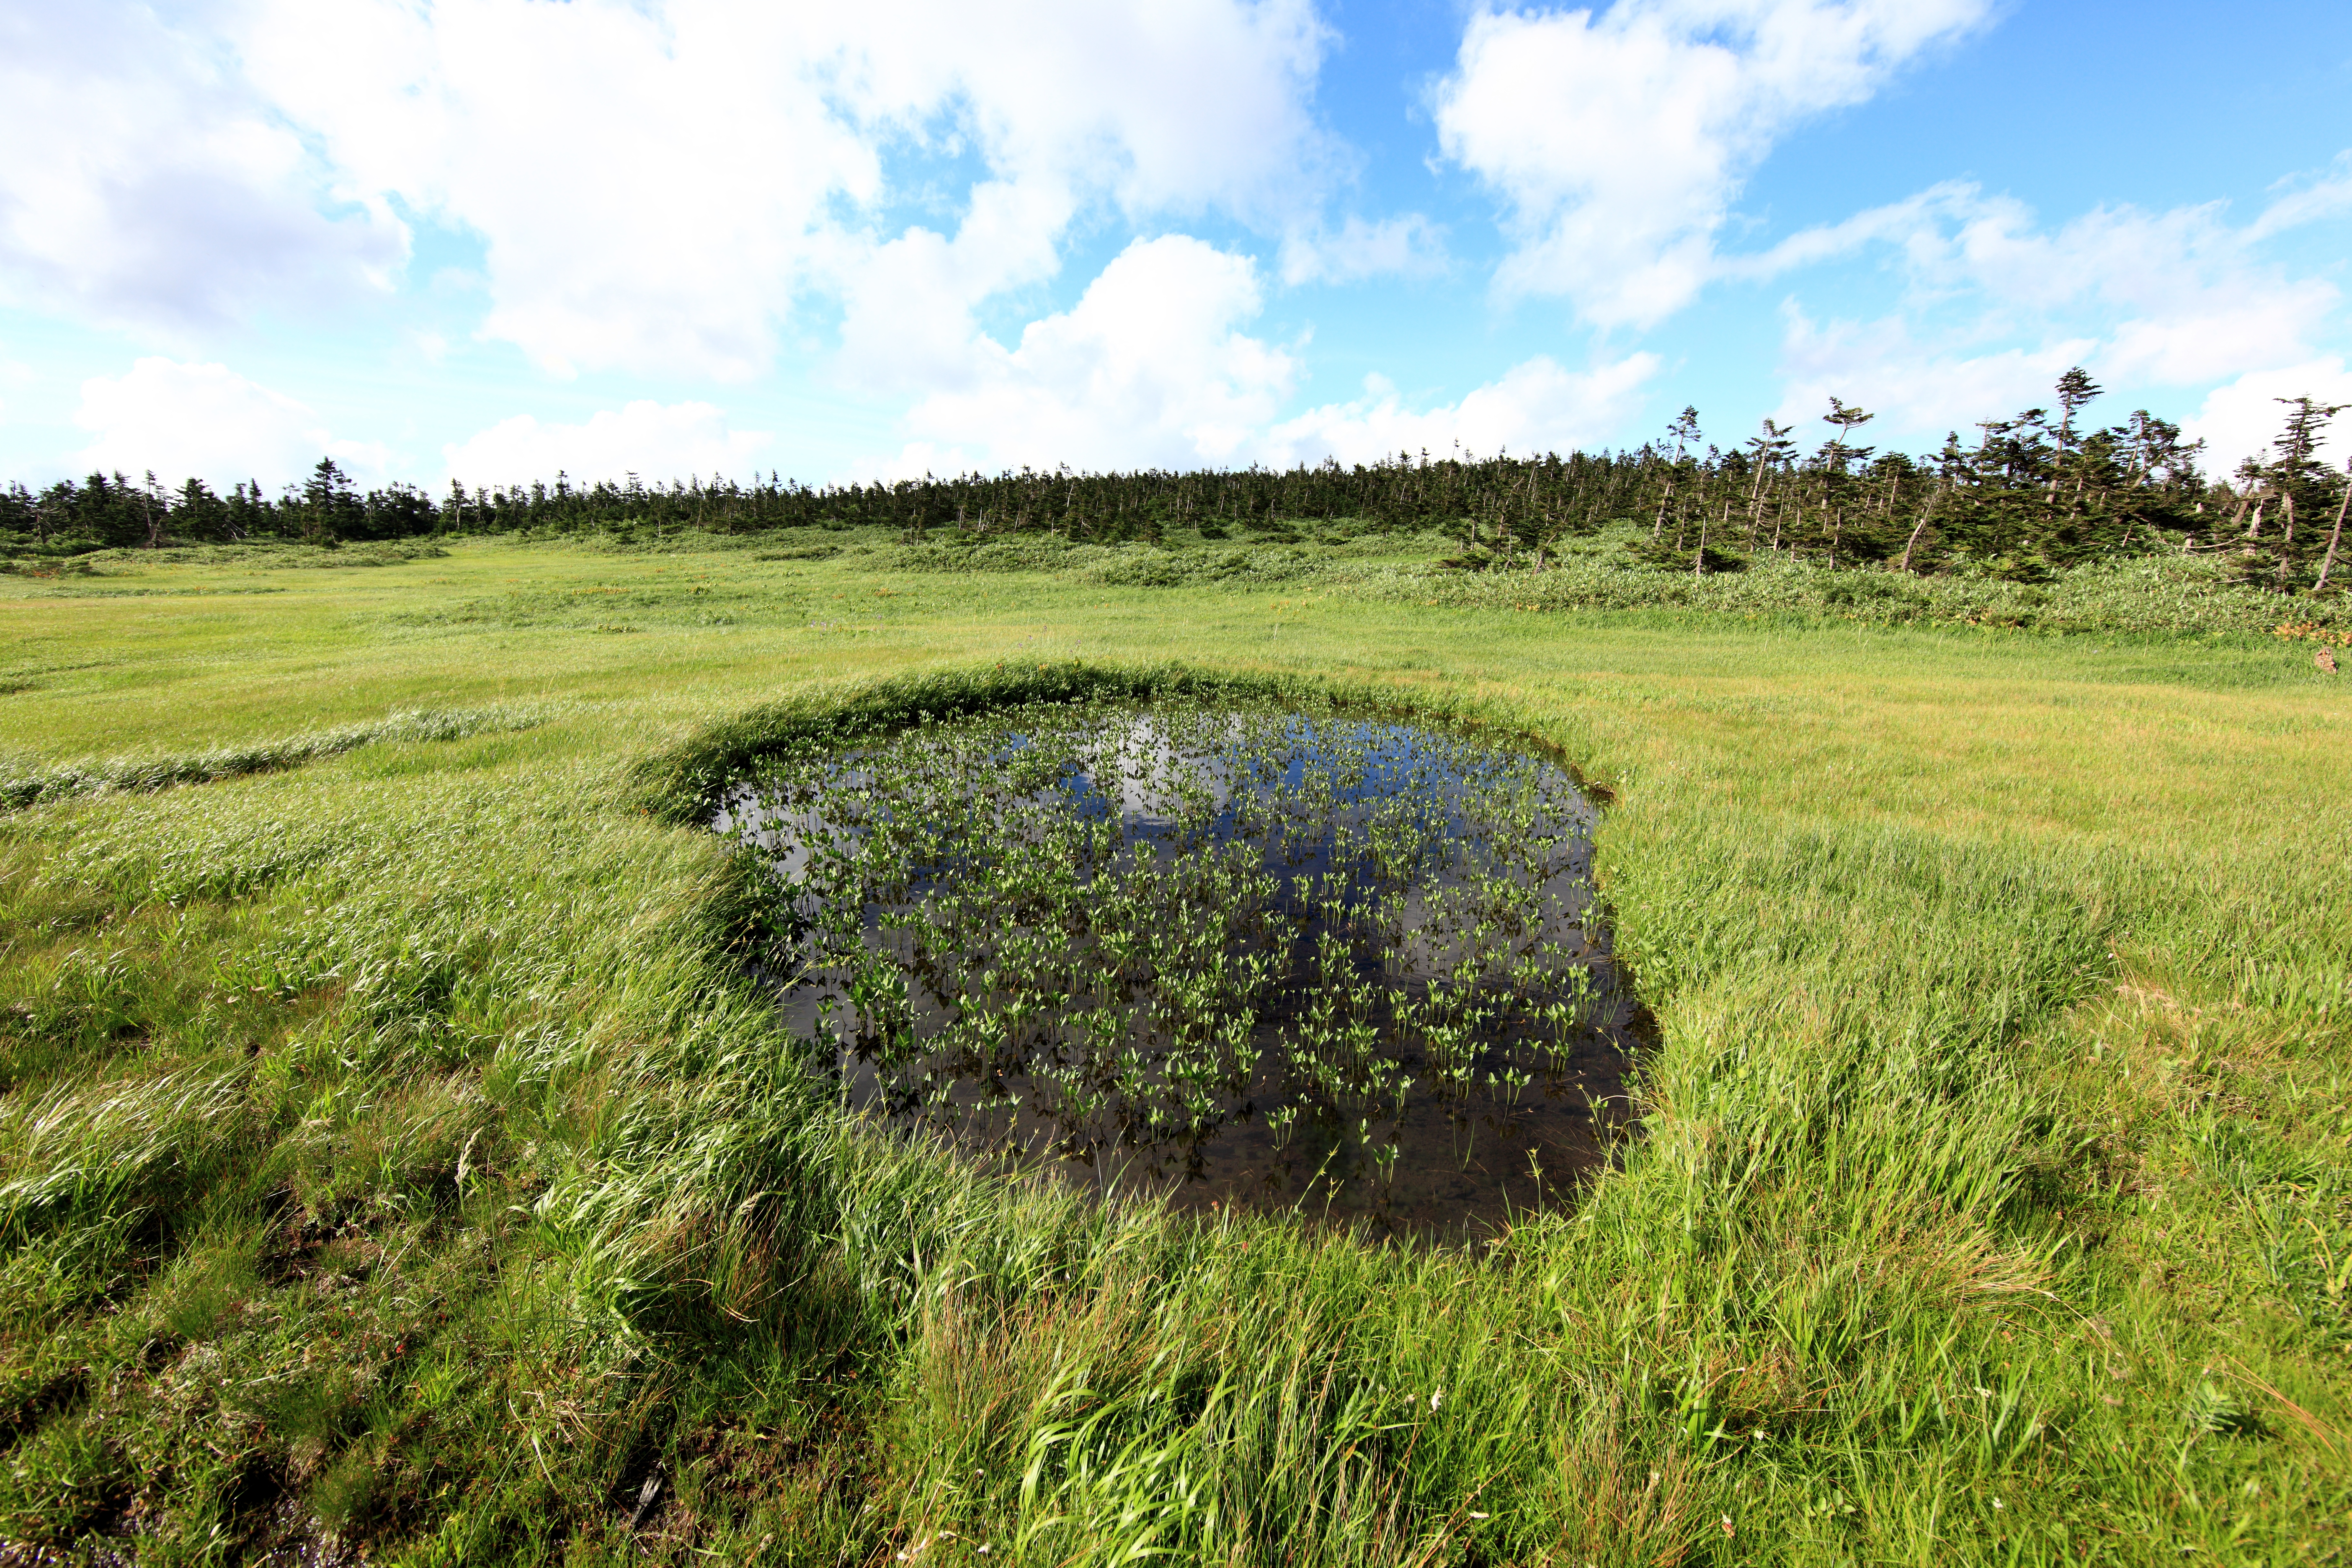
tree, grass, marsh, wetlands, plant, field, lawn, meadow, prairie, hill, high, pasture, soil, agriculture, plain, grassland, shrub, wetland, bog, plateau, 5d, hires, habitat, markii, ecosystem, hi, res, resolution, canonef14mmf28liiusm, iwate, hachimantai, mound, rural area, paddy field, natural environment, grass family, sport venue